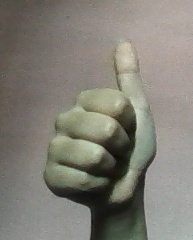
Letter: aleff